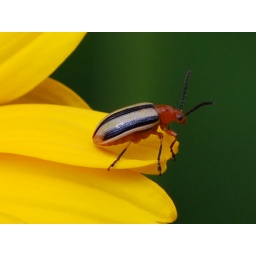
I came across this colorful little beetle in my mother's flower garden.